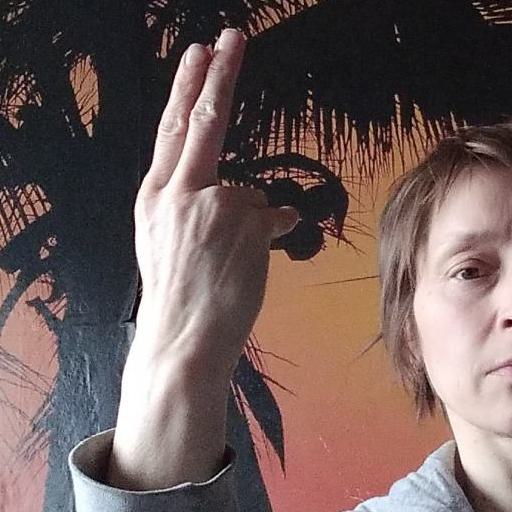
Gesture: two_up_inverted